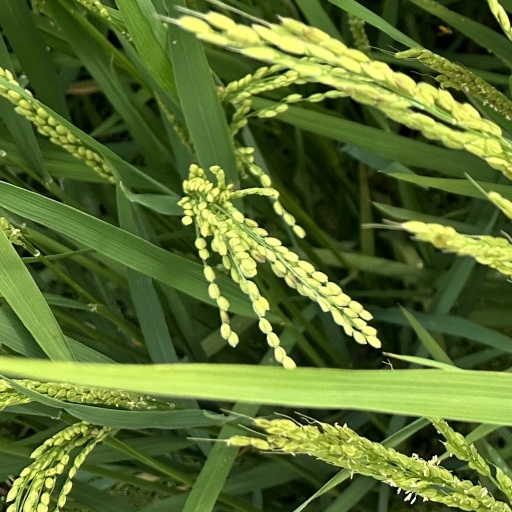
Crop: rice